HaMerotz LaMillion 7

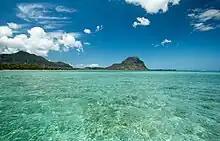
For their second leg in Mauritius, teams had to swim off the coast of Le Morne Brabant to find a key to a treasure chest.

For this leg's Double Battle, each team would be suspended in a net much like a silkworm in a chrysalis and had to use a saw attached to a pole to cut the ten ropes near their net. The first team to cut the correct rope holding them up, drop to the ground, and emerge as butterflies would receive their next clue, while the losing team had to wait for another team. Teams also had to be careful as one of their own ropes would drop their opponents. The team that lost the final Double Battle had to wait out a 15-minute penalty.